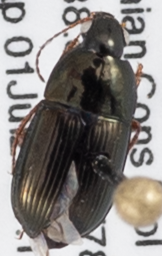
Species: Amara aenea
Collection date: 2021-07-01
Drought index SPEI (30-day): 0.192
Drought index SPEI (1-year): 0.174
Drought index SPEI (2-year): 0.022